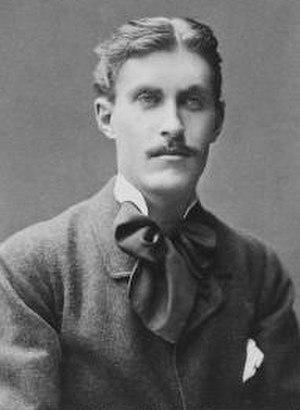
Georg Gustaf Nordensvan, né le 3 décembre 1855 à Stockholm et mort le 8 avril 1932 dans la même ville, est un écrivain suédois et historien de l'art.